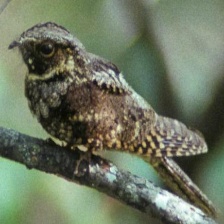
Species: EASTERN WIP POOR WILL
Scientific name: ANTROSTOMUS VOCIFERUS